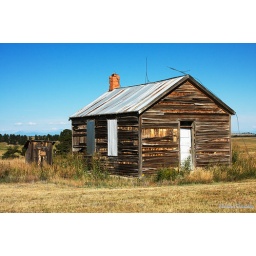
Love this old building we spotted while out taking pictures in Elbert county this morning.